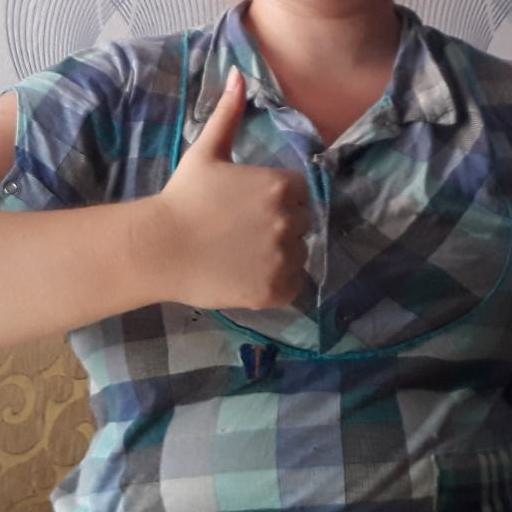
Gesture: like